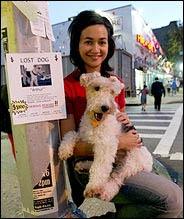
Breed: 226-n000057-wire_haired_fox_terrier